Joseph Victor von Scheffel

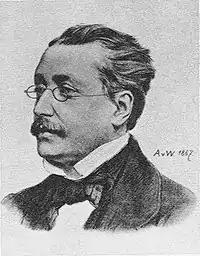
Joseph von Scheffel; drawing by Anton von Werner frameless

Joseph Victor von Scheffel (16 February 1826 – 9 April 1886) was a German poet and novelist. His novel "Ekkehard" (1855) became one of the most popular German novels in the 19th century.